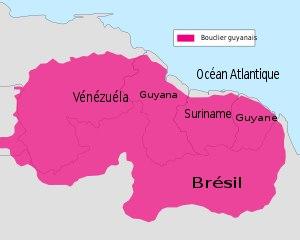
Le craton amazonien est le plus ancien et le plus important craton du continent sud-américain. Il occupe une grande partie du centre, du nord et de l'est du continent. Il est divisé en deux parties par le bassin paléozoïque de l’Amazone : le bouclier des Guyanes au nord et le bouclier de Guaporé au sud. Outre le craton amazonien, l'Amérique du Sud est sous-tendue par le craton de São Francisco, le craton de Rio de la Plata, le craton de Río Apa et le craton de São Luís.